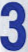
Number: 3